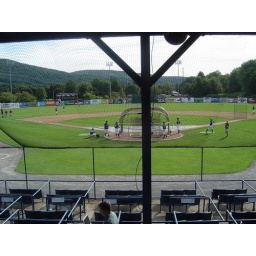
From behind home plate at Damaschke Field in Oneonta, NY.